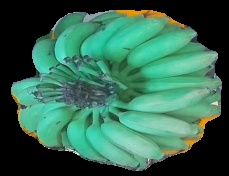
Variety: elakki-bale
Grade: grade2